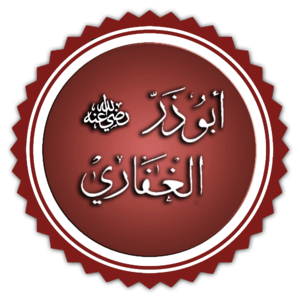
Jundub ibn Junadah, plus connu sous le nom de Abu Dhar al-Ghifari est un compagnon de Mahomet, prophète de l'islam. Il appartient à la tribu des Banu Kinanah. Il meurt à al-Rabadha, un village situé au nord-est de Médine.